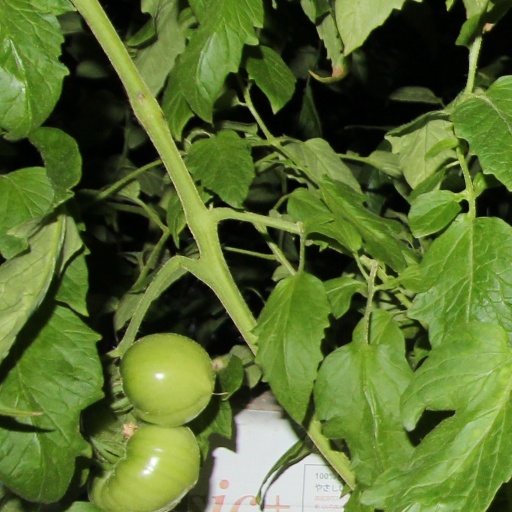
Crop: tomato